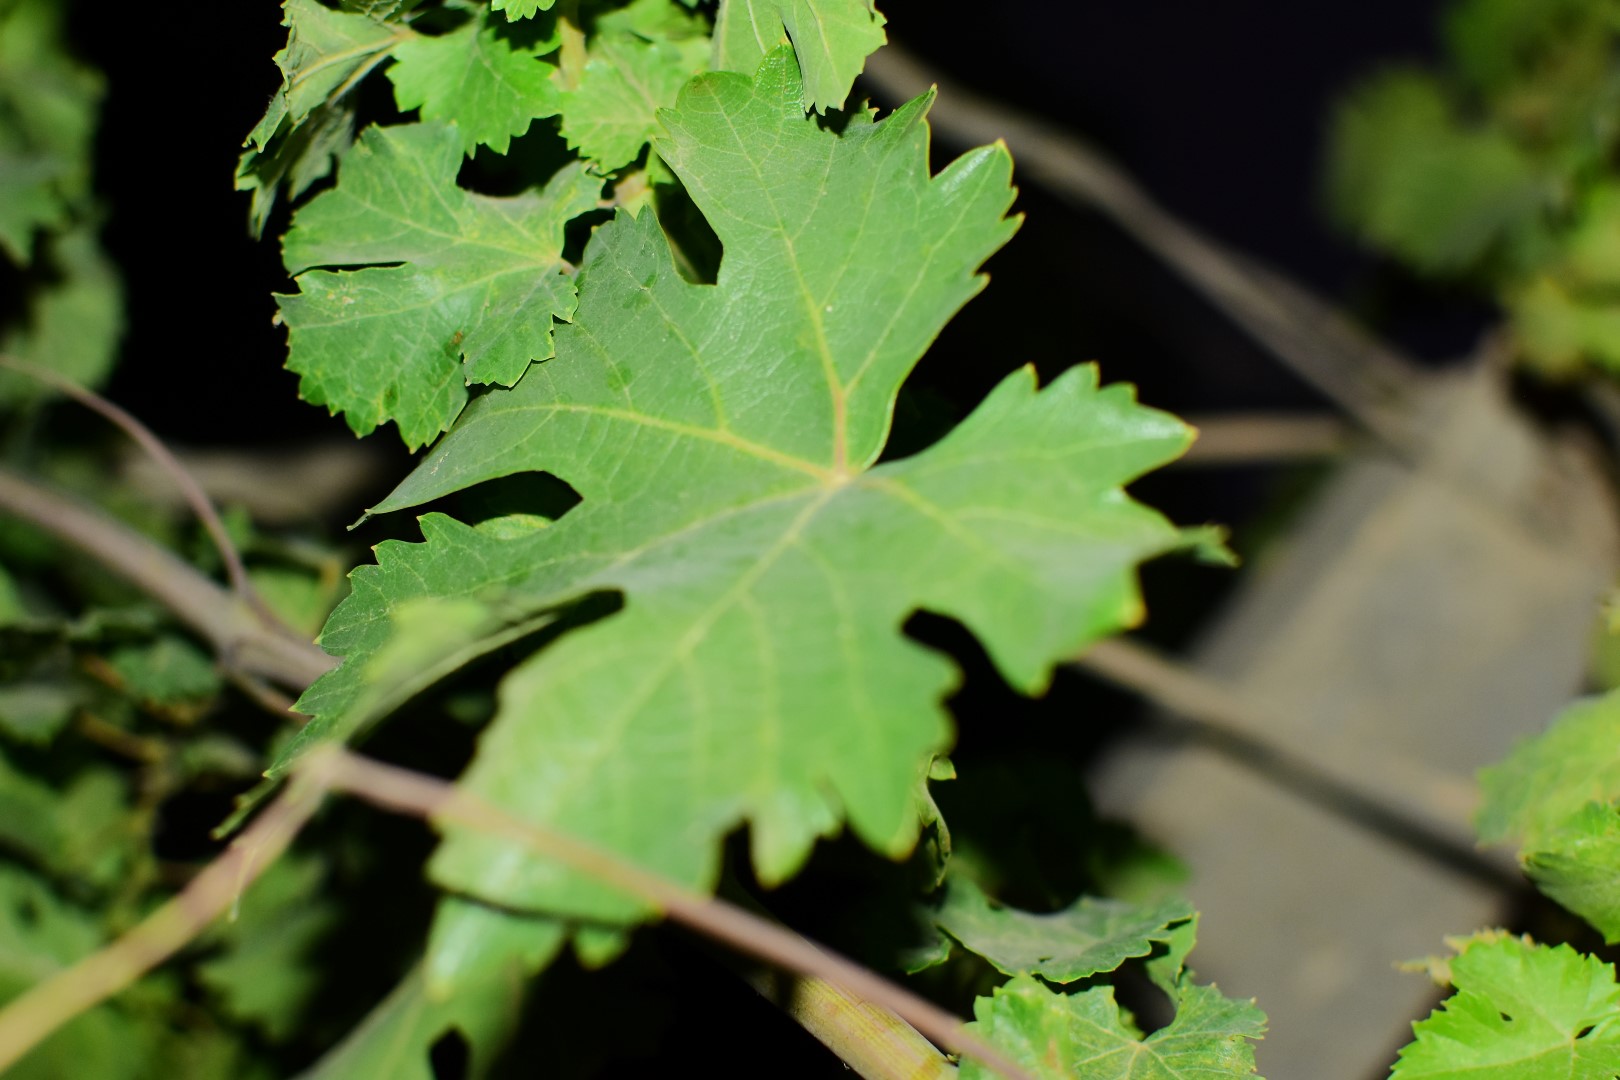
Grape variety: Aswud Balad